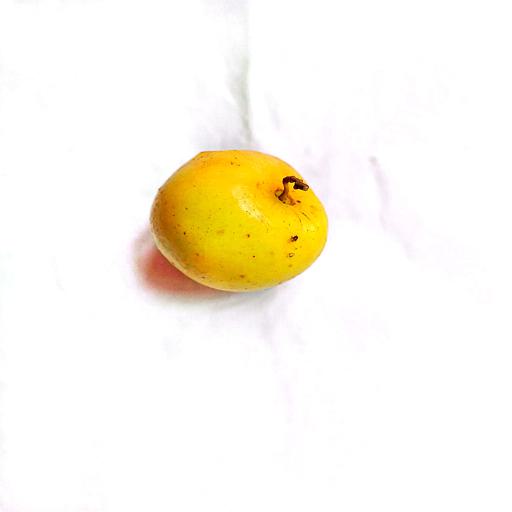
Label: healthy